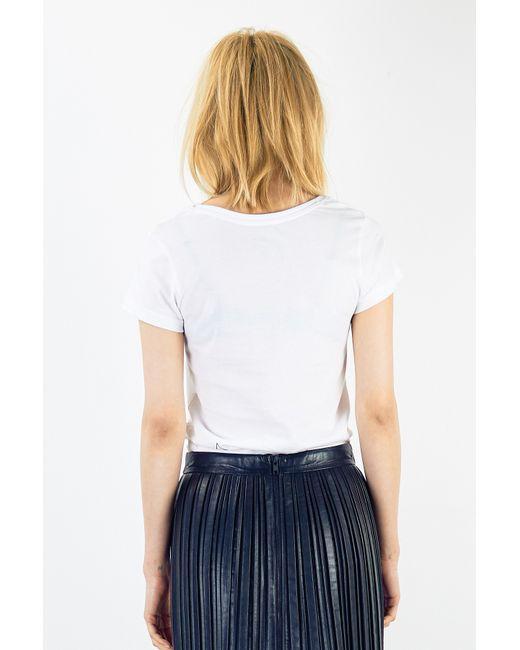
weiße Farbe Damen Kurzarm T-Shirt